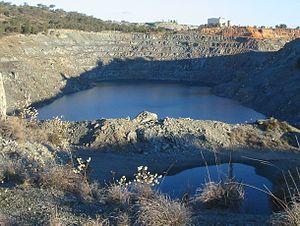
Barraba est un village dans la région de Nouvelle-Angleterre, qui est en Nouvelle-Galles du Sud en Australie. Le village était la capitale du comté de Barraba toutefois le village et son comté furent amalgamés en 2004 dans la Région de Tamworth. Barraba est dans la Zone Importante pour des Oiseaux de Bundarra et Barraba qui conserve l'habitat d'un oiseau en voie de disparition, le méliphage régent.